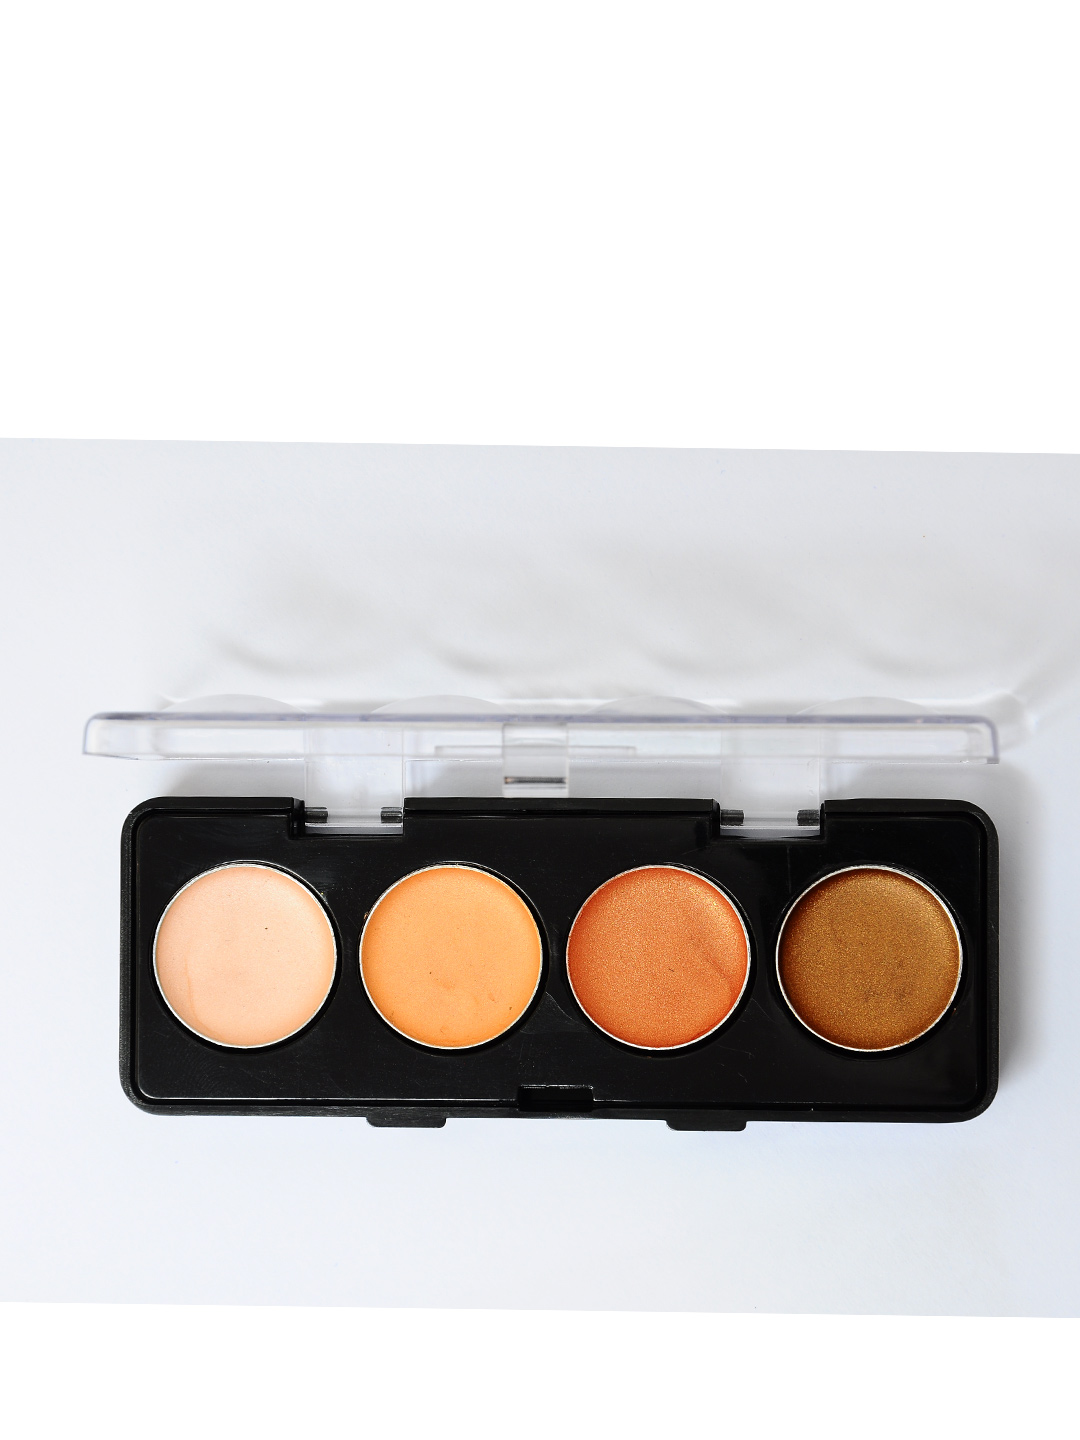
Revlon Illuminance Copper Coast Creme Shadow 01
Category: Personal Care / Makeup / Eyeshadow
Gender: Women
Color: Copper
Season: Spring 2017
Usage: Casual